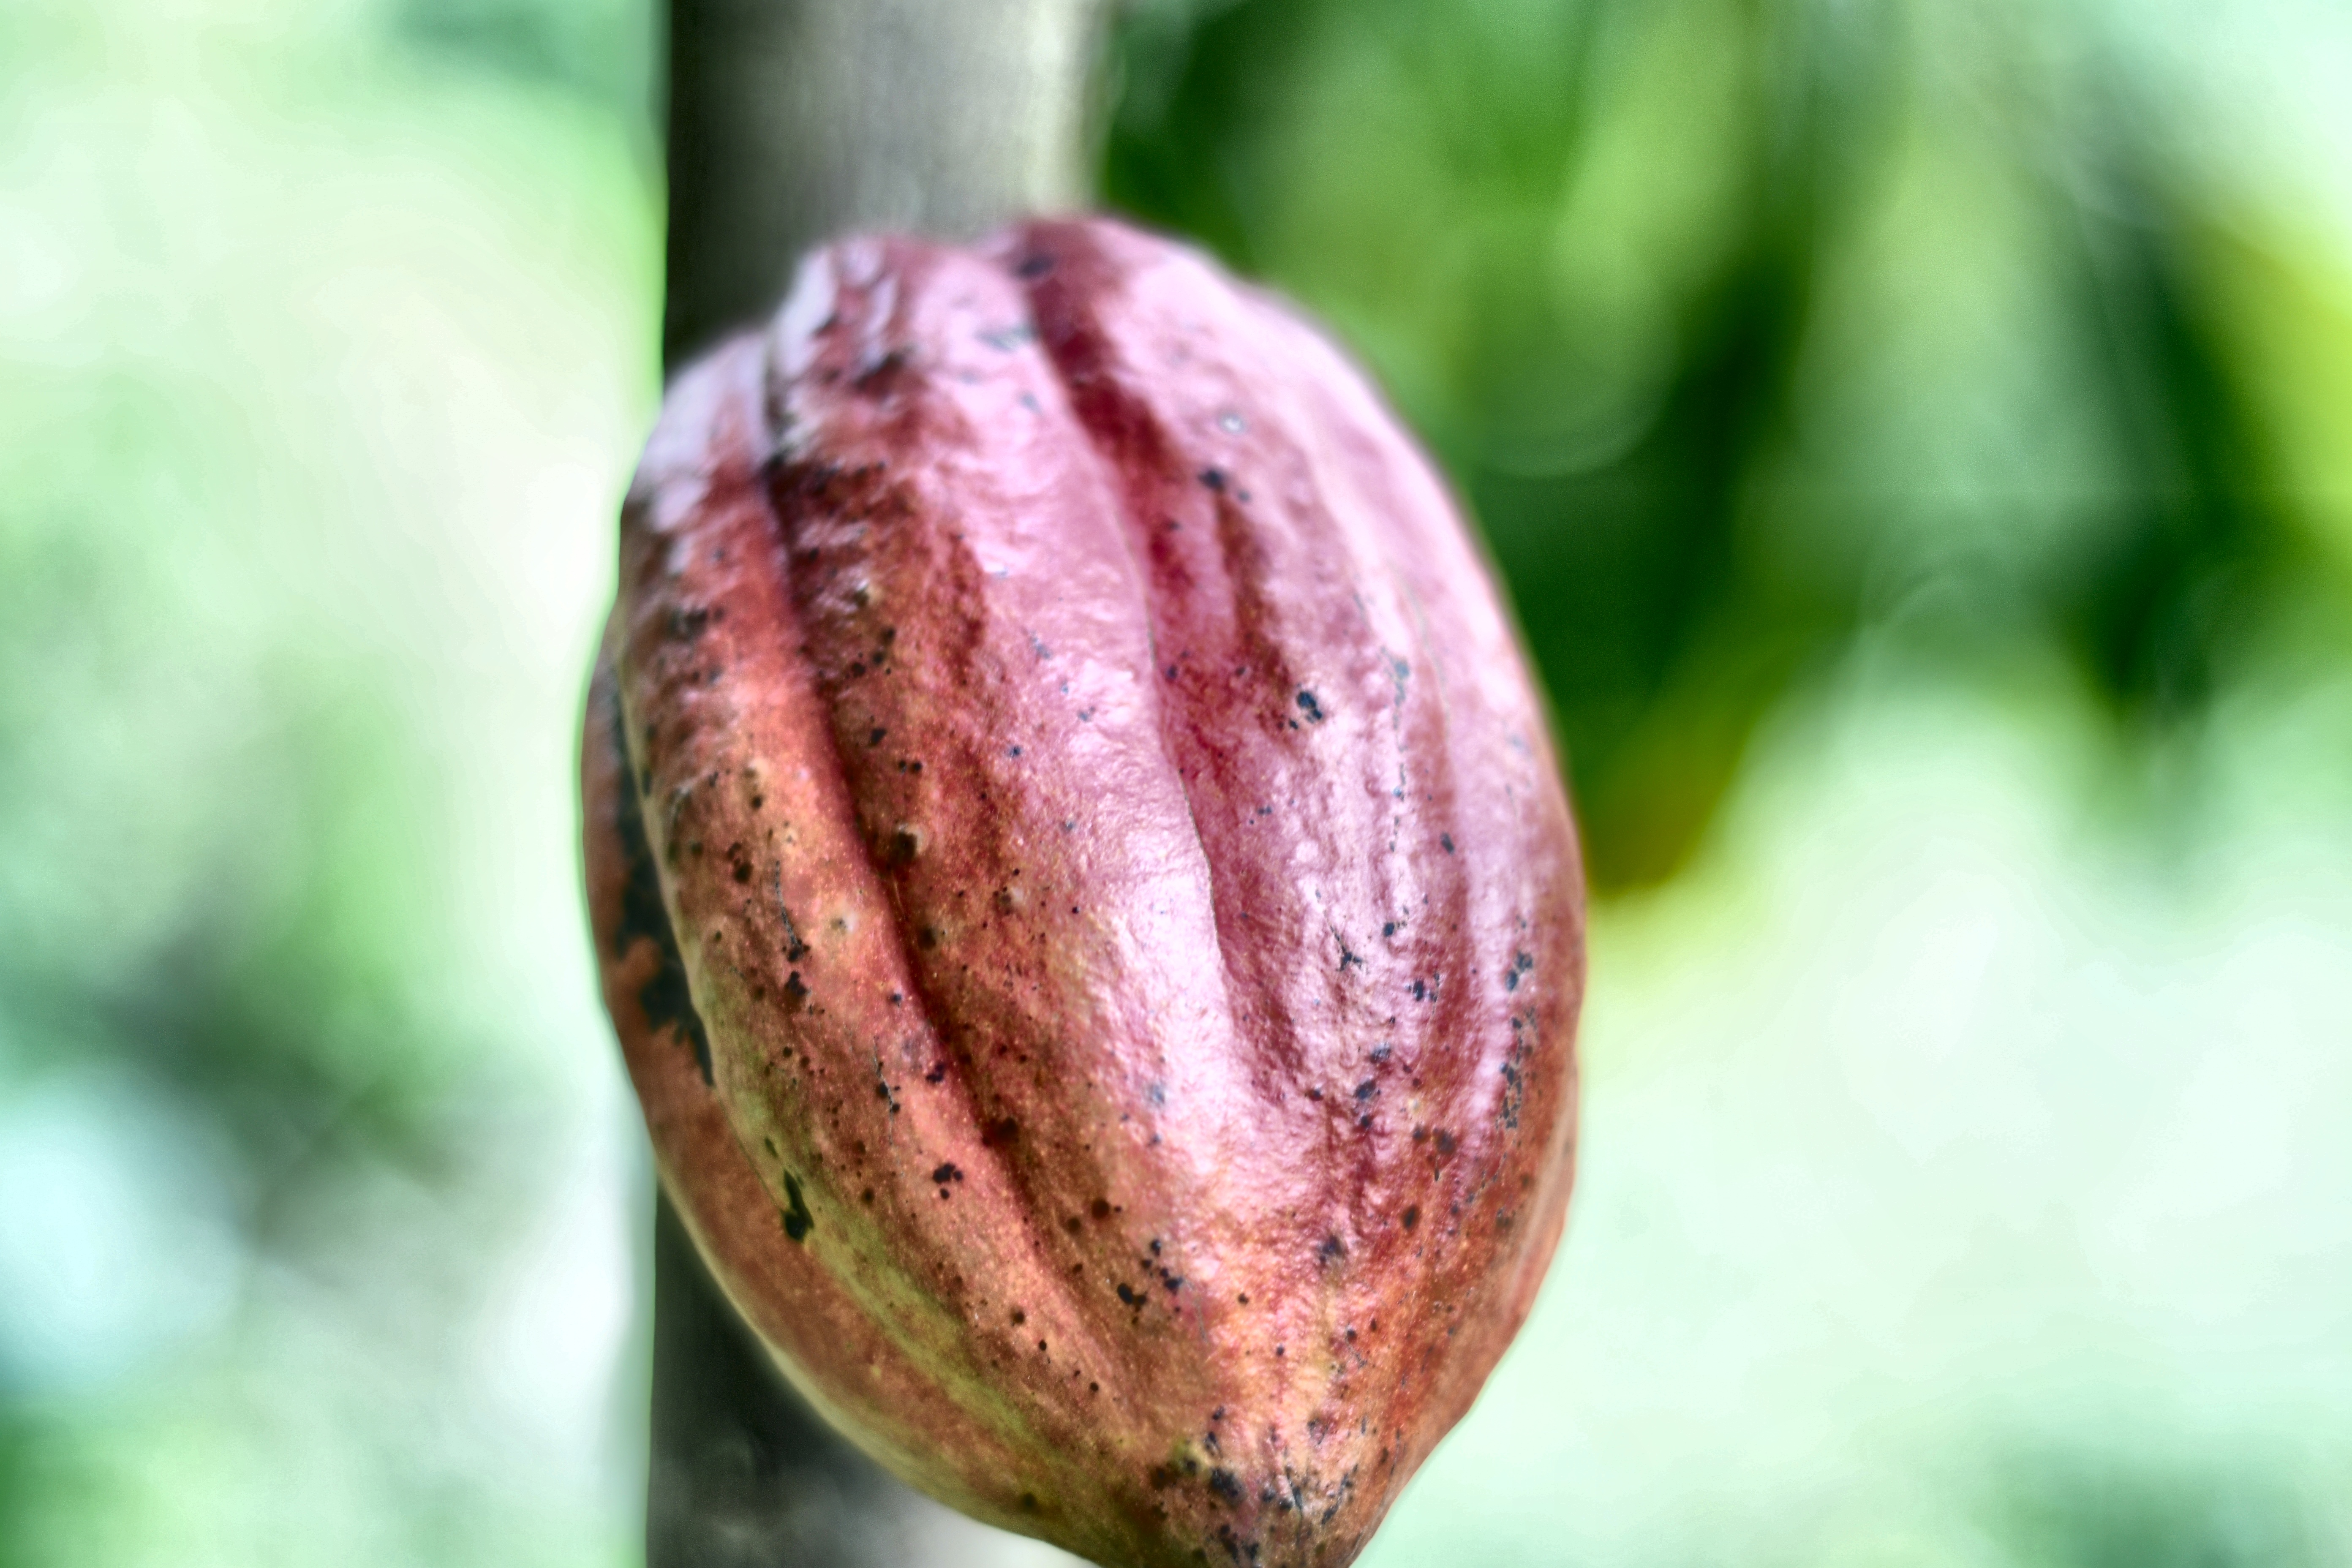
Maturity: unmature
Variety: Amelonado